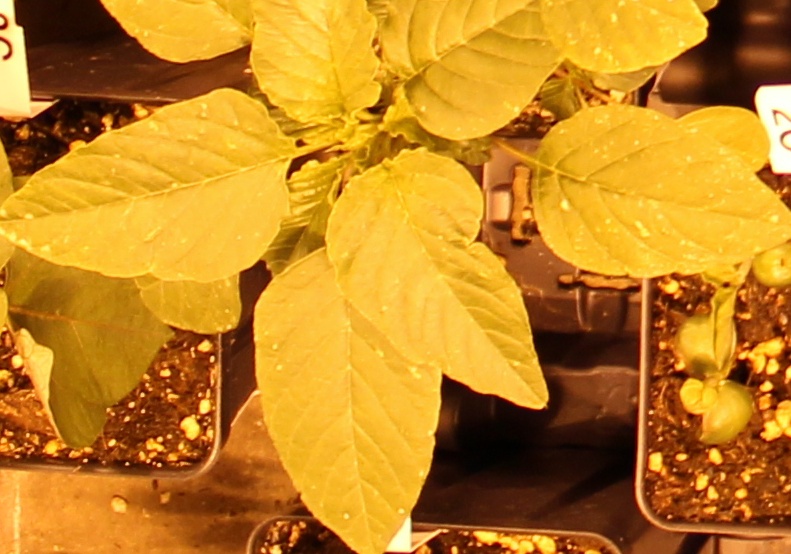
Label: Palmer Amaranth